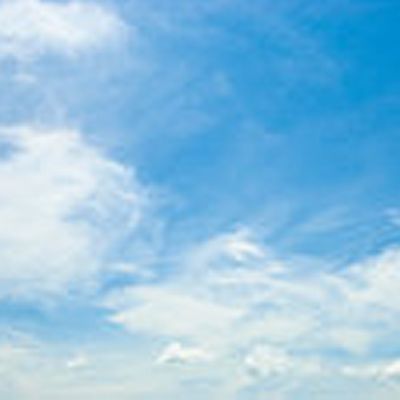
Cloud type: Altostratus (As)